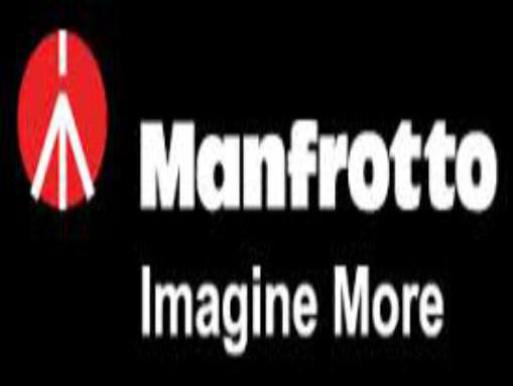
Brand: manfrotto
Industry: Electronic